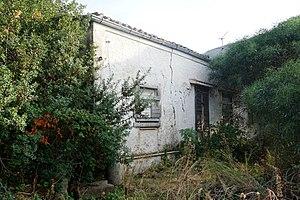
Edward Alexander Crowley est né le 12 octobre 1875 à Royal Leamington Spa dans le Warwickshire et décédé 1ᵉʳ décembre 1947 à Hastings. Dit Aleister Crowley, il est également connu comme Maître Therion, Frater Perdurabo, The Great Beast 666 ou « L’homme le plus malsain du monde ». C'est un écrivain, poète, occultiste, franc-maçon, tarologue et astrologue britannique.